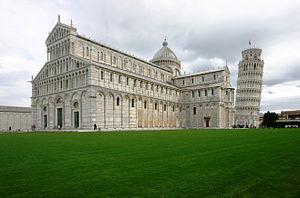
Piazza dei Miracoli
Domkirken og det skæve tårn
Piazza dei Miracoli er Pisas vigtigste kulturelle, religiøse og turistmæssige centrum. Pladsen blev i 1987 optaget på UNESCOs verdensarvsliste.